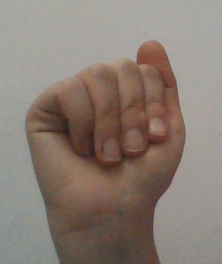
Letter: saad